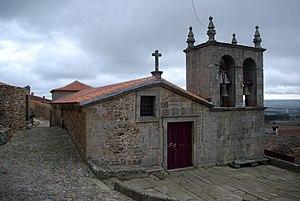
Notre-Dame de Rocamadour est une Vierge noire, avec les yeux fermés et avec l'enfant Jésus, assis sur son genou gauche. C'est une Vierge maiestas mariae, à l'expression hiératique et comme absente. La mère et le fils semblent couronnés.